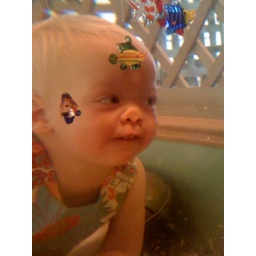
Matilda looking in the fish bowl